Answer in natural language. Considering the relative positions, is Doorway above or below light brown wooden dresser with 10 drawers? Choose between the following options: above or below
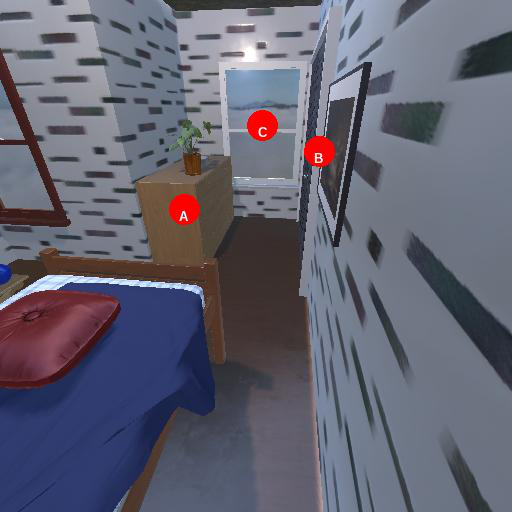
<answer>above</answer>